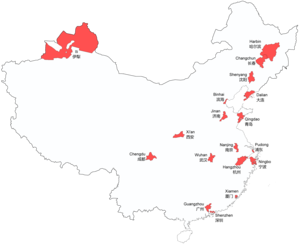
Les villes sous-provinciales sont des divisions administratives de la république populaire de Chine. Comme les villes-préfectures, elles sont situées au niveau immédiatement inférieur à la province ou à la région autonome. Leur maire dispose cependant de plus grands pouvoirs, puisque son statut est le même que celui d'un vice-gouverneur de province. Un tel statut, bien qu'inférieur à celui des quatre municipalités, qui n'appartiennent à aucune province, est supérieur à celui des autres villes, qui sont entièrement administrées par les provinces auxquelles elles appartiennent.